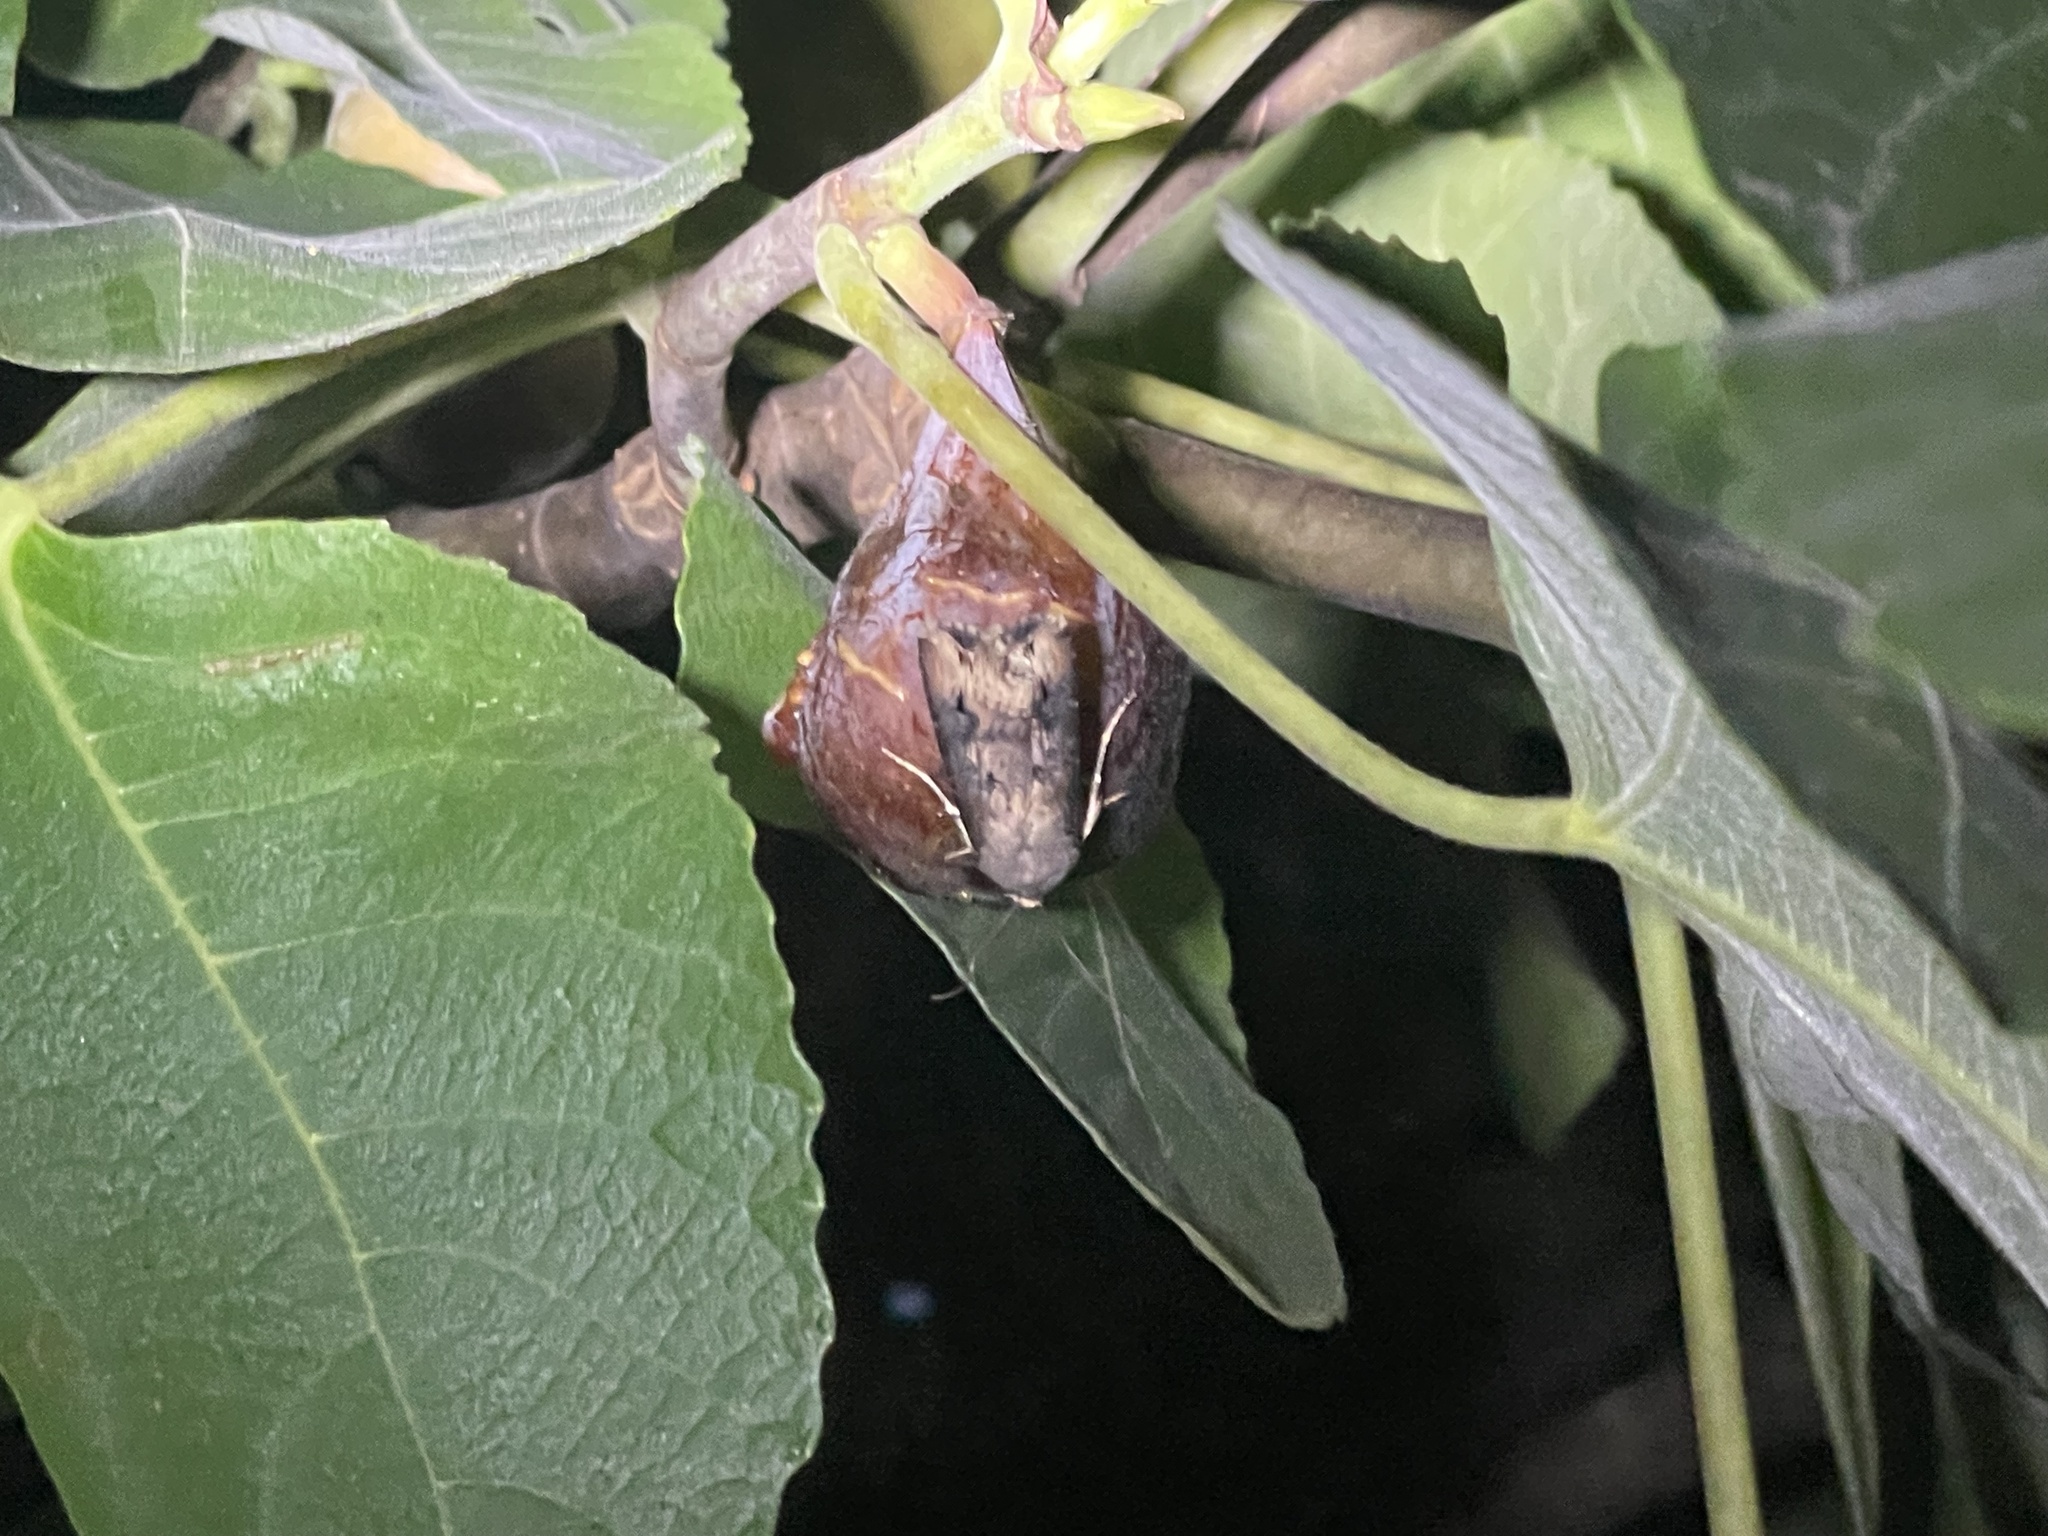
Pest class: cutworms